United States Lines

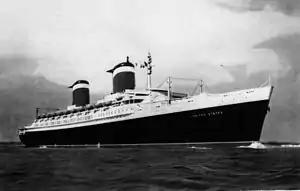
SS "United States" at sea in 1952

United States Lines was the trade name of the United States Shipping Board's Emergency Fleet Corporation (EFC) organization created to operate the large German liners seized by the United States in 1917. By 1925 the corporation operated ex-German liners "Leviathan", , , and the USSB built ships and in service between New York and Europe. On 15 November 1921 the line began operating from piers 3 and 4 at the USSB's Hoboken Terminal which had been the Hamburg America Line facilities in Hoboken, New Jersey seized by the United States and, during the war, operated by the Army as the Hoboken Port of Embarkation. The USSB engaged in advertising of the line and its ships through agencies using a "coupon" system to collect names and addresses of interested persons for direct mailings. All the line's funds were managed by the USSB Treasurer.